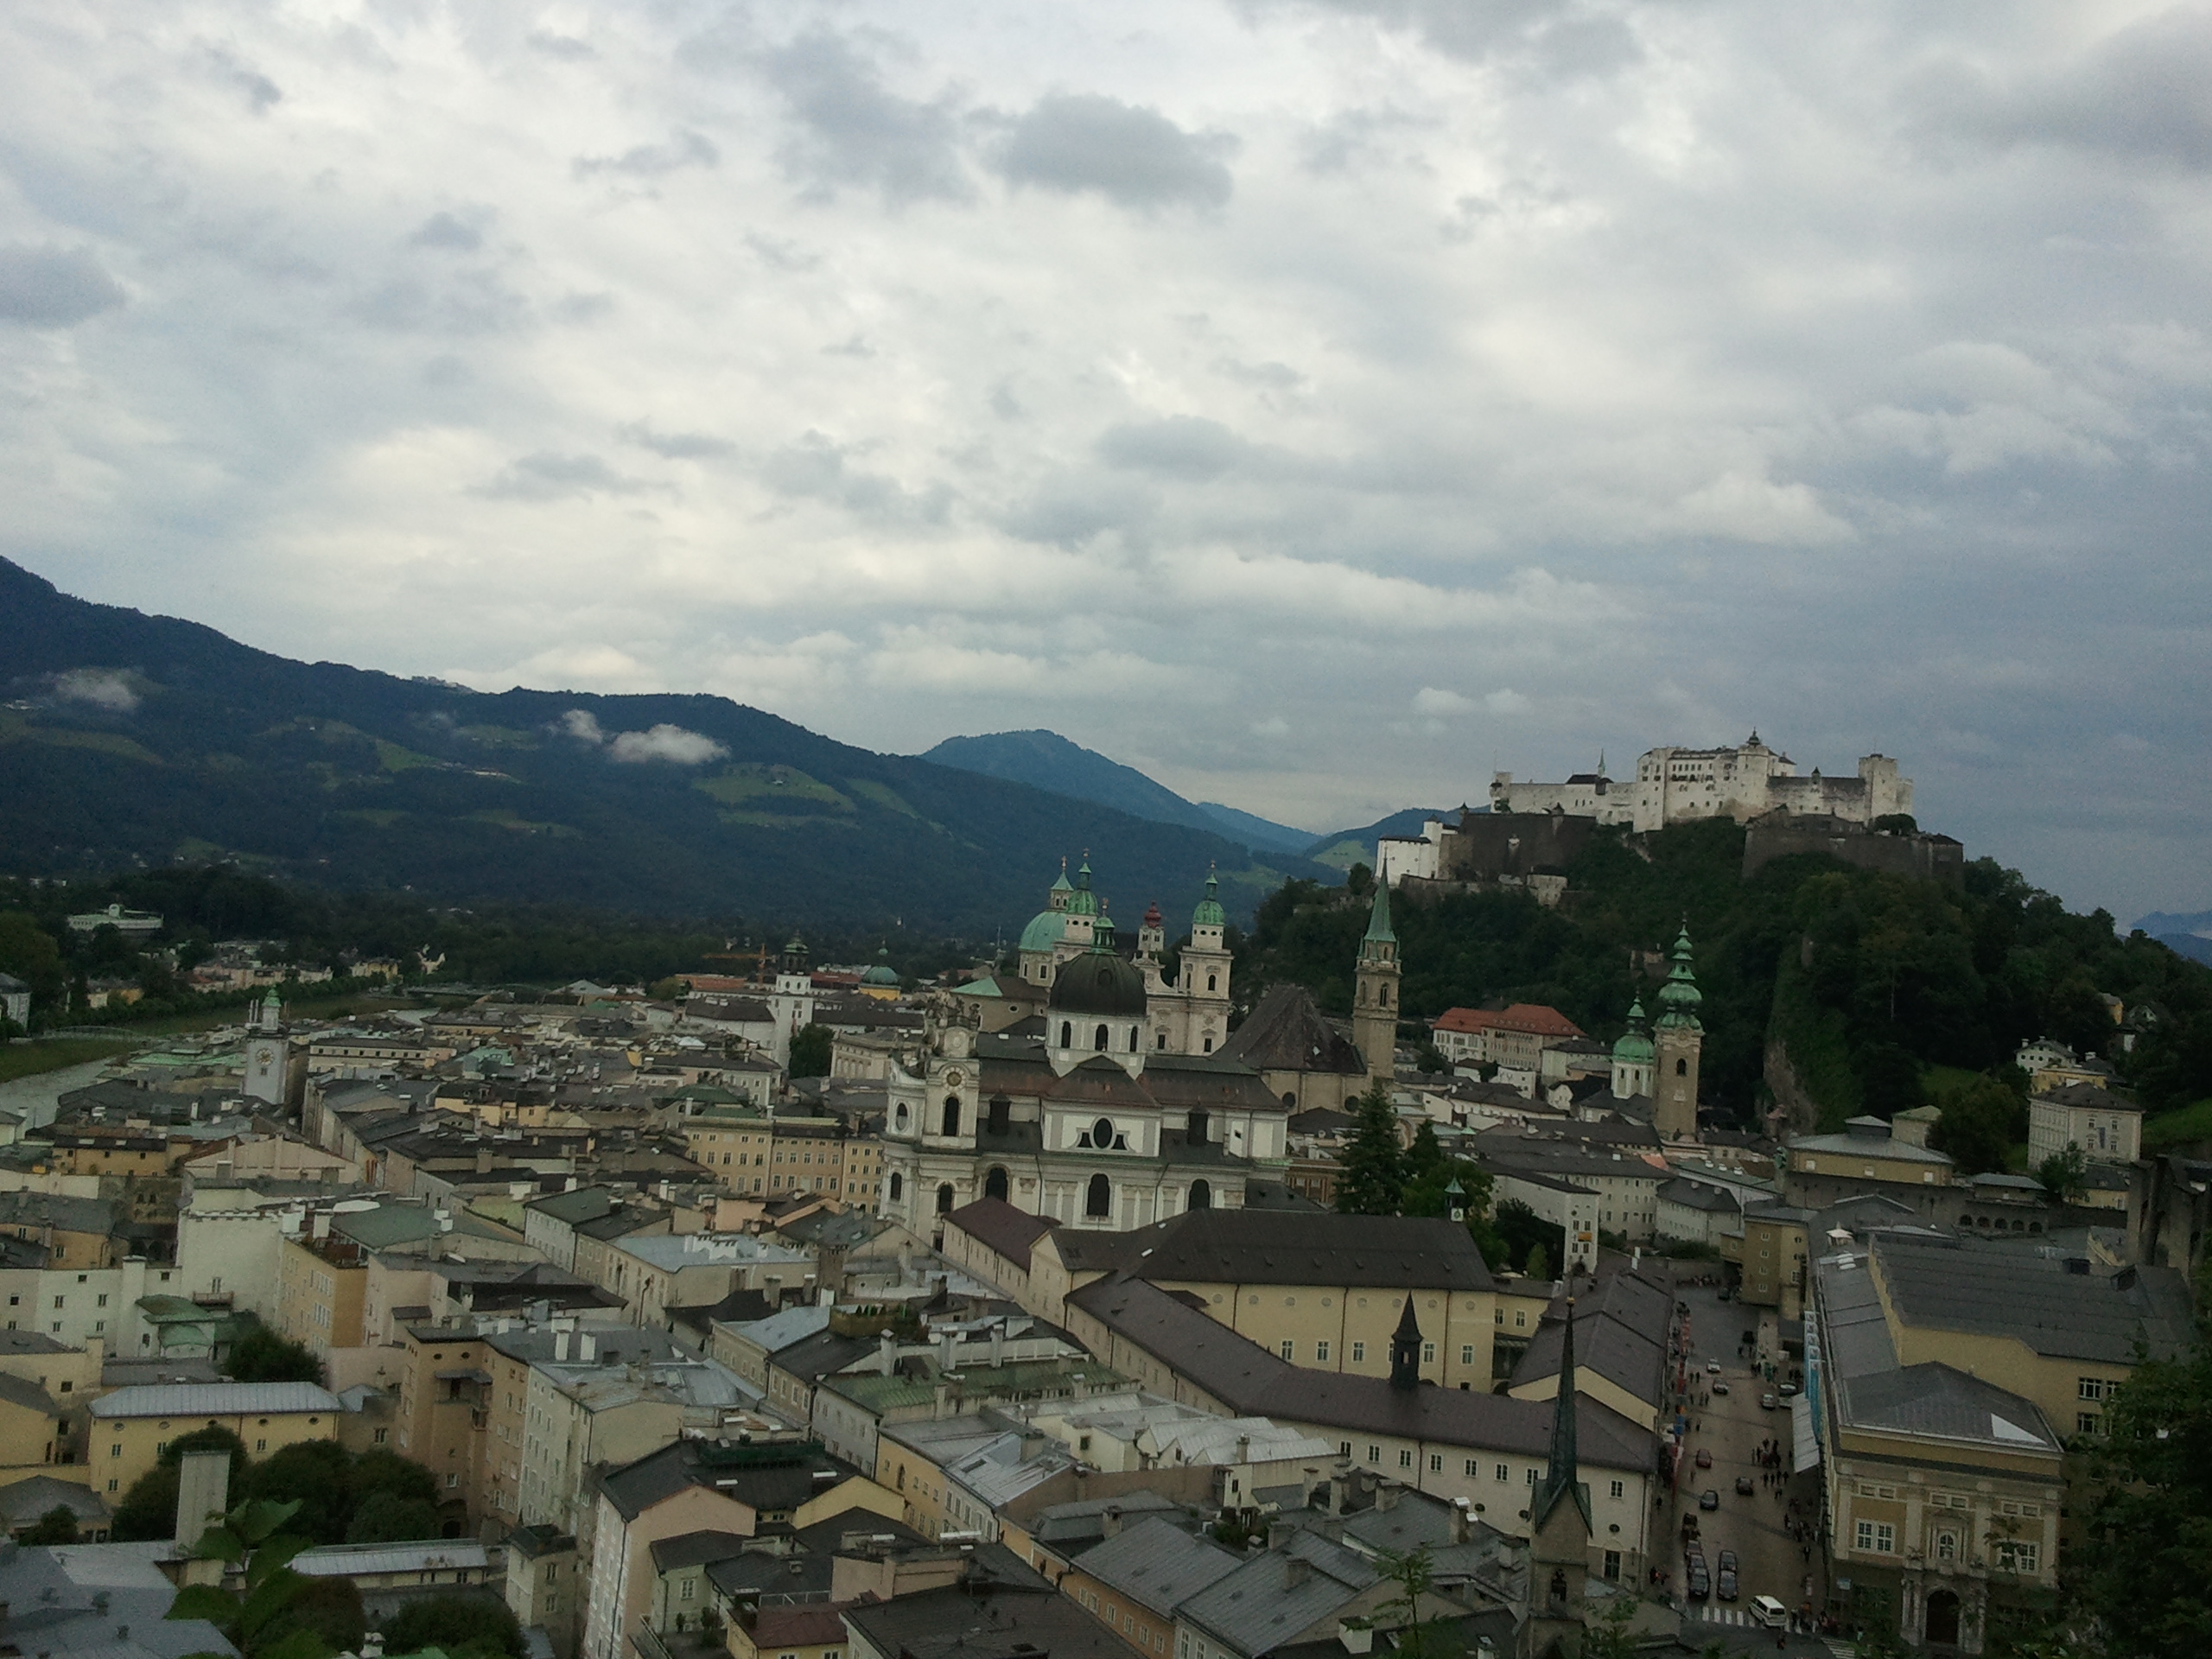
landscape, mountain, sky, skyline, hill, town, city, mountain range, cityscape, panorama, village, historic, salzburg, architektur, worldheritage, kulturerbe, welterbe, weltkulturerbe, culturalheritage, historischestadt, aerial photography, residential area, human settlement